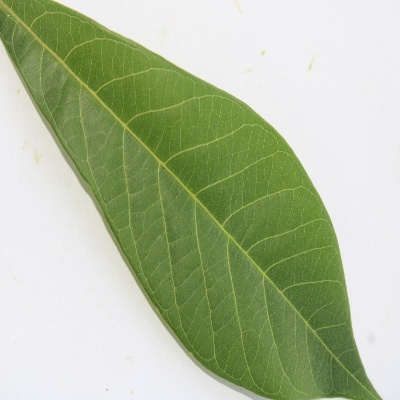
Crop: Cassava
Condition: healthy